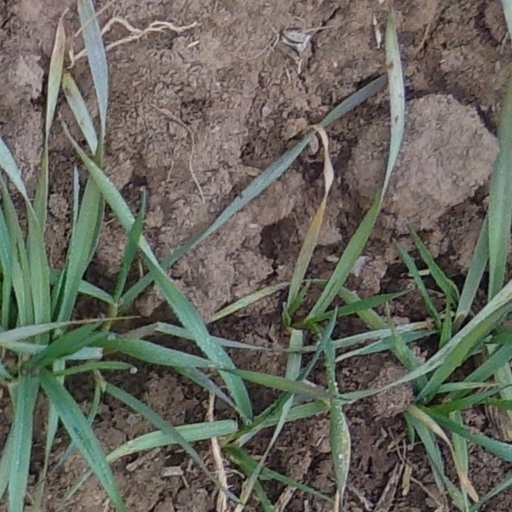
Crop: wheat